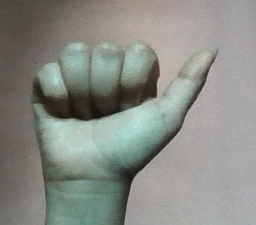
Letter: dhad